Seaton Village

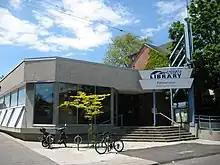
The Palmerston branch of the Toronto Public Library in Seaton Village

The area is primarily semi-detached single-family homes dating to the start of the 20th century. Most are either of solid brick construction, while some have a brick facade. Most of the trees planted at the same time as the houses were built are still standing. One unique home is located on Clinton Street. The house is almost completely covered with shells, marbles, and circular "woodcakes" cut from billiards cues.